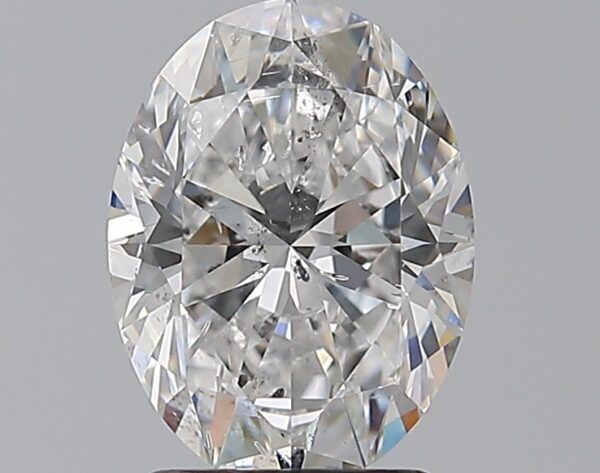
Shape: oval
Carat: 2.01
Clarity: SI2
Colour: D
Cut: EX
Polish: EX
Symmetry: EX
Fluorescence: F
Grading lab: GIA
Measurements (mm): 9.52 x 7.11 x 4.53